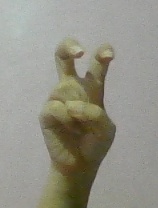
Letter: toot